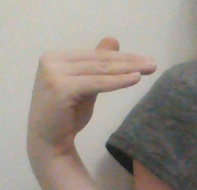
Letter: khaa